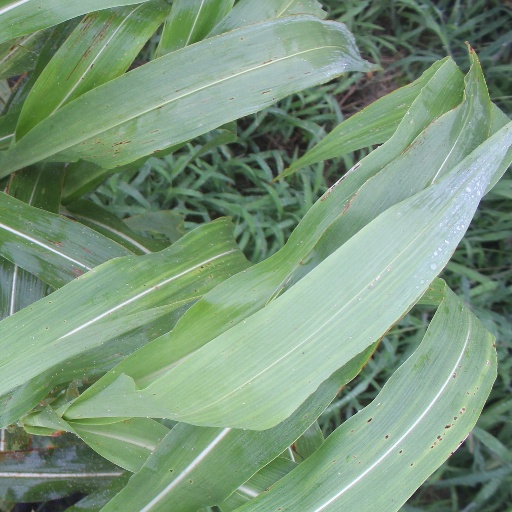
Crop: sorghum